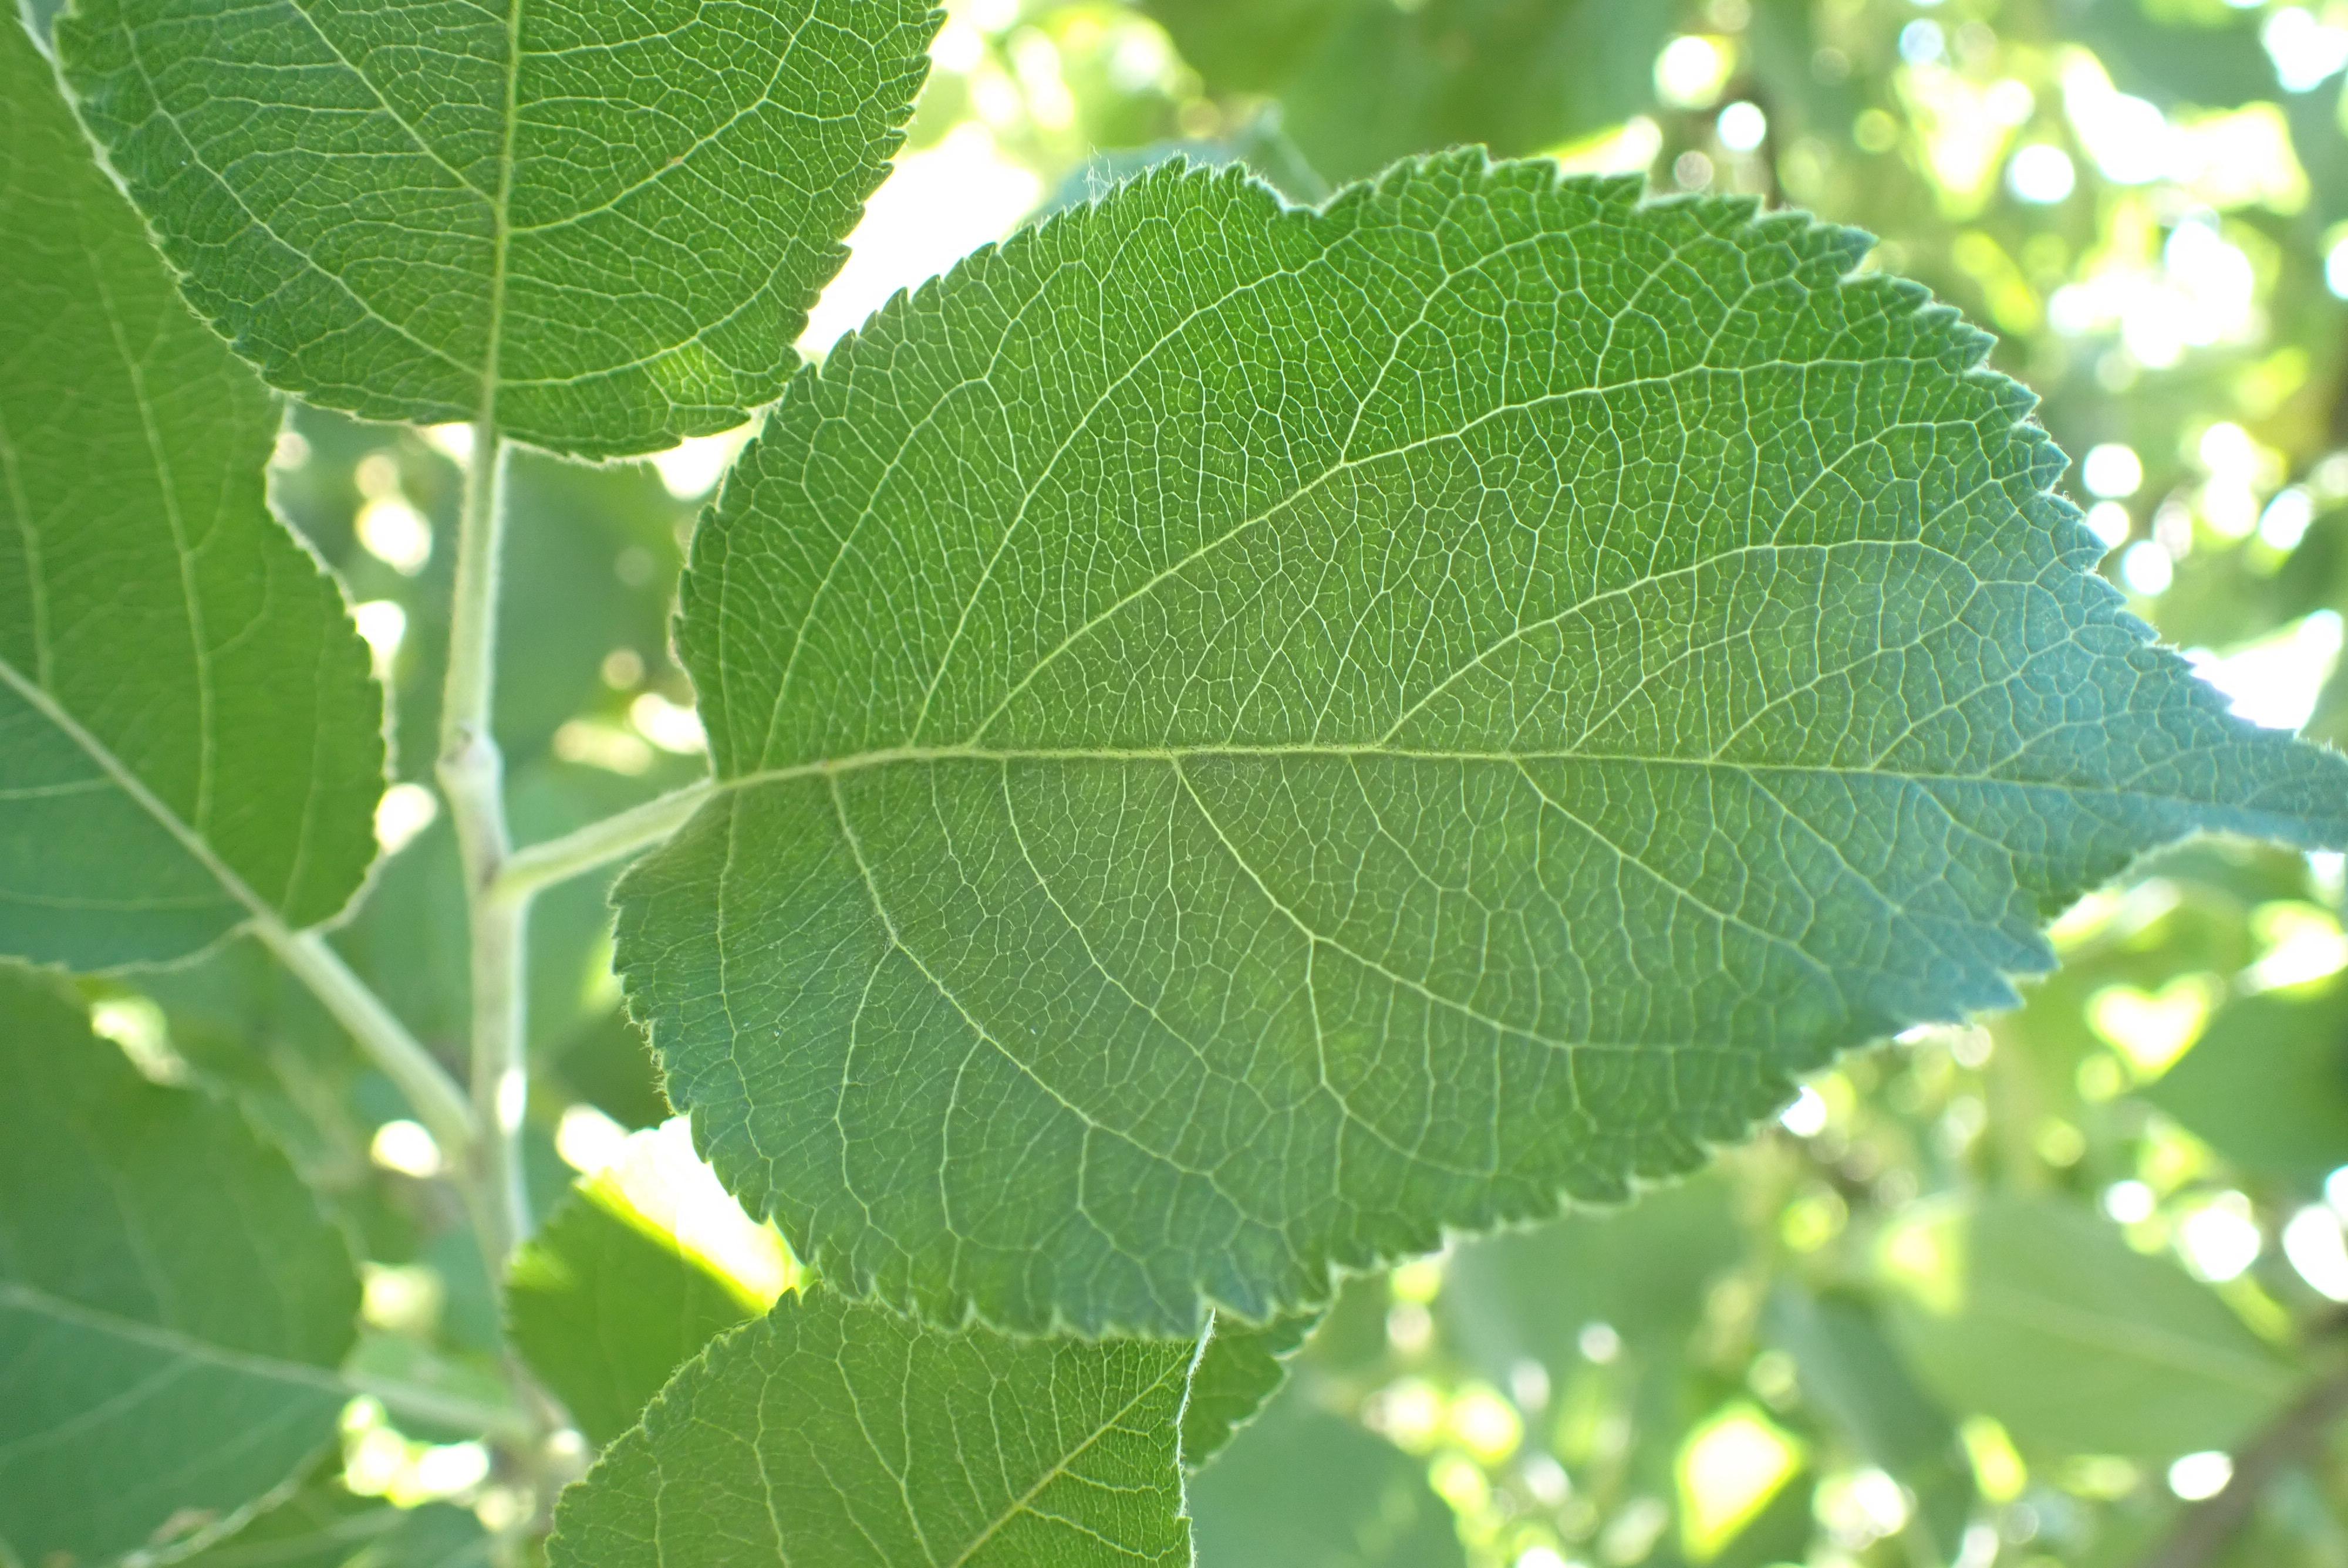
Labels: healthy